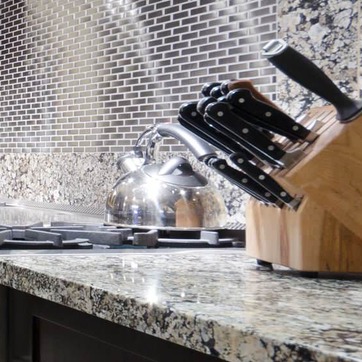
Material: metal